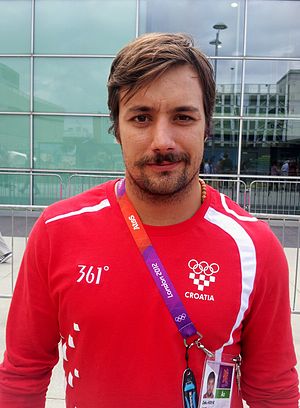
Zlatko Horvat
Zlatko Horvat er en kroatisk håndboldspiller, der spiller for RK Zagreb. Han repræsenterede Kroatien under sommer-OL 2012, hvor Kroatiens håndboldlandshold fik en bronzemedalje.